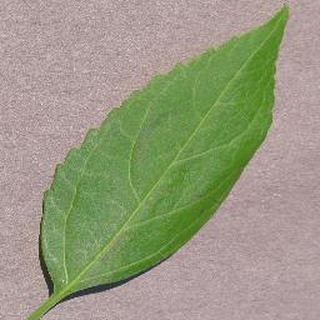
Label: healthy_cherry